Falcon Heavy test flight

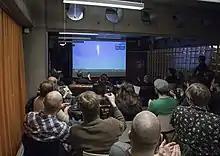
Viewing party watching the Falcon Heavy maiden launch stream

The test flight was a viral event, attracting extensive news coverage and media attention worldwide, and becoming a subject of many Internet memes and parodies. With over 2.3 million viewers seeing the launch live, the webcast of the Falcon Heavy test flight was at the time the second most watched livestream ever on YouTube. Approximately 100,000 people watched the launch from Cape Canaveral.